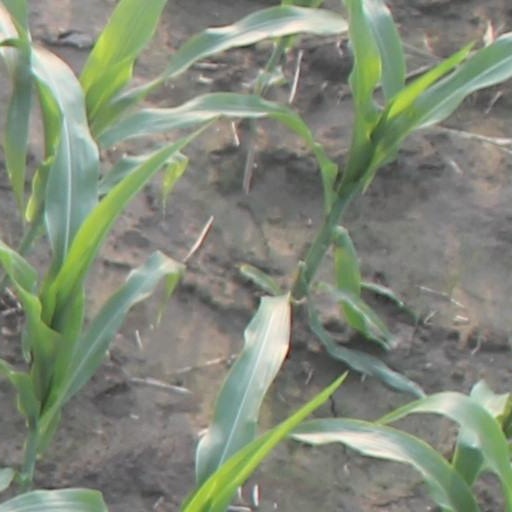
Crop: maize; corn